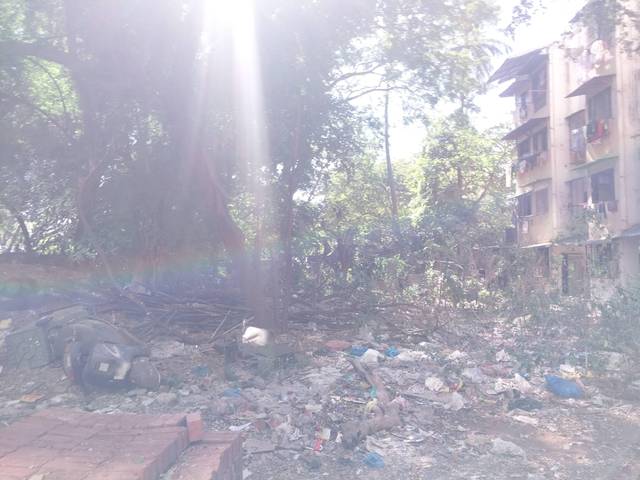
Region: India
Coordinates: 19.168, 72.845